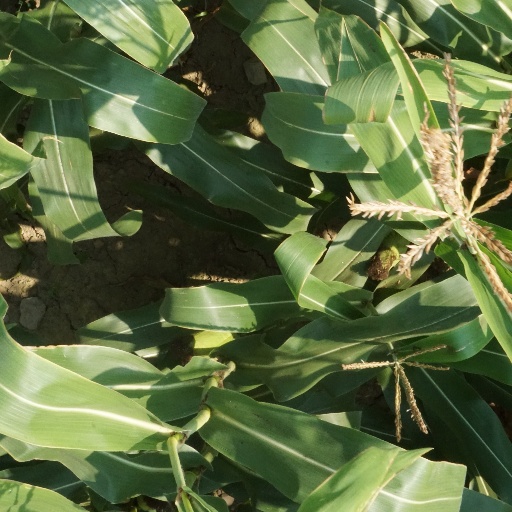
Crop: maize; corn